Yrjö Leino

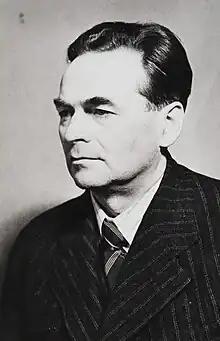
Leino in the late 1940s.

Yrjö Kaarlo Leino (28 January 1897 – 28 June 1961) was a Finnish communist politician. Imprisoned twice for his communist activities, and spending much of the Second World War as an underground communist activist, he served as a minister in three cabinets between 1944 and 1948.